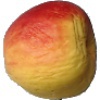
Label: Apple Red Yellow 1